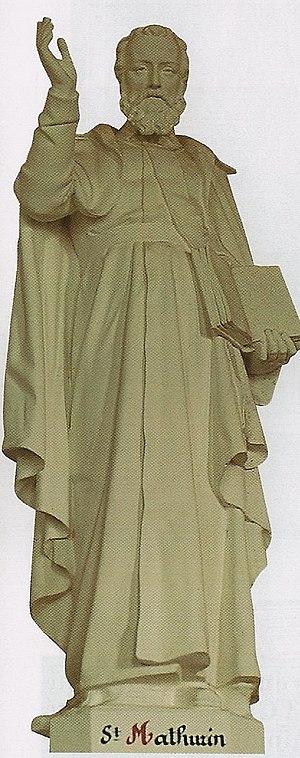
Mathurin dit de Larchant, considéré comme saint dans l'Église catholique, était un prêtre de la fin du IIIᵉ siècle. Il est souvent fêté le 1ᵉʳ novembre, mais aussi le 3 novembre, notamment dans le diocèse de Meaux et dans tous les diocèses d'Île-de-France.